Franziska Ellmenreich

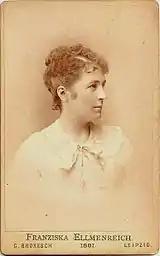

Ellmenreich made her debut in 1862 in Meiningen. After performances in Mainz and Kassel 1865–75, she became active on stage in Hanover. In 1869 she was a guest at the Burgtheater in Vienna. This was followed by other engagements in Leipzig, Hamburg, Dresden and Munich. In the early 1880s she toured the Americas and in 1883 made guest performances in London, England. After stopover at the Berlin court theater, from 1887 to 1892 she performed in Hamburg's city theater. From 1899 to 1901, she joined the court theater in Berlin.